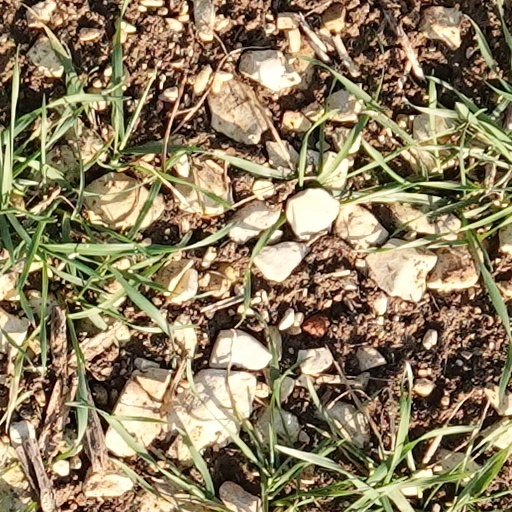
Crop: wheat